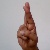
The image shows a hand gesture representing the letter 'R' in Indian Sign Language.